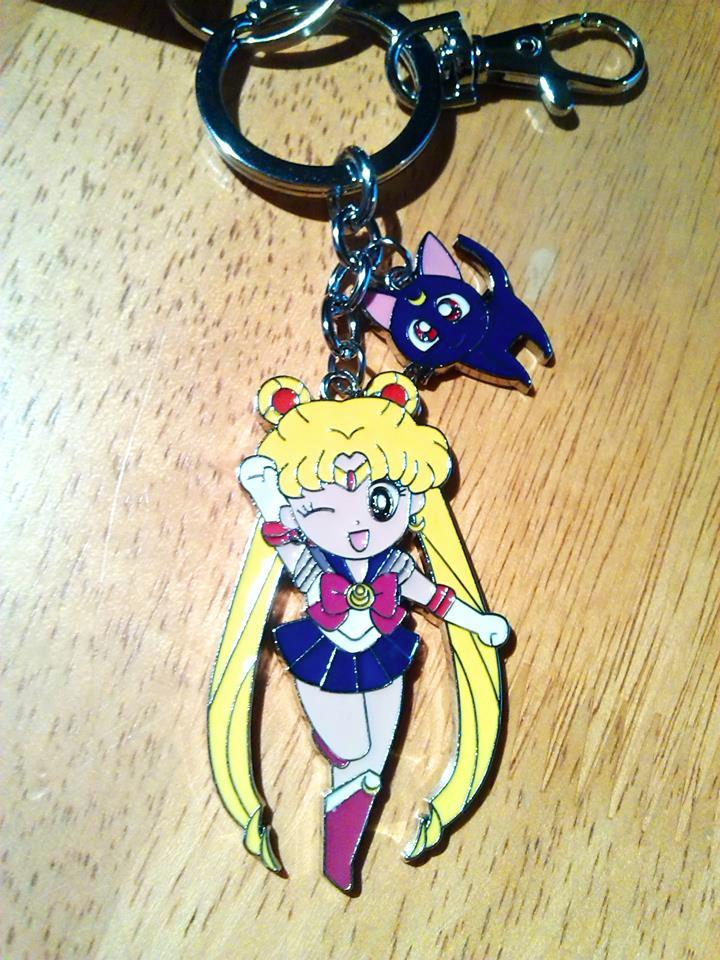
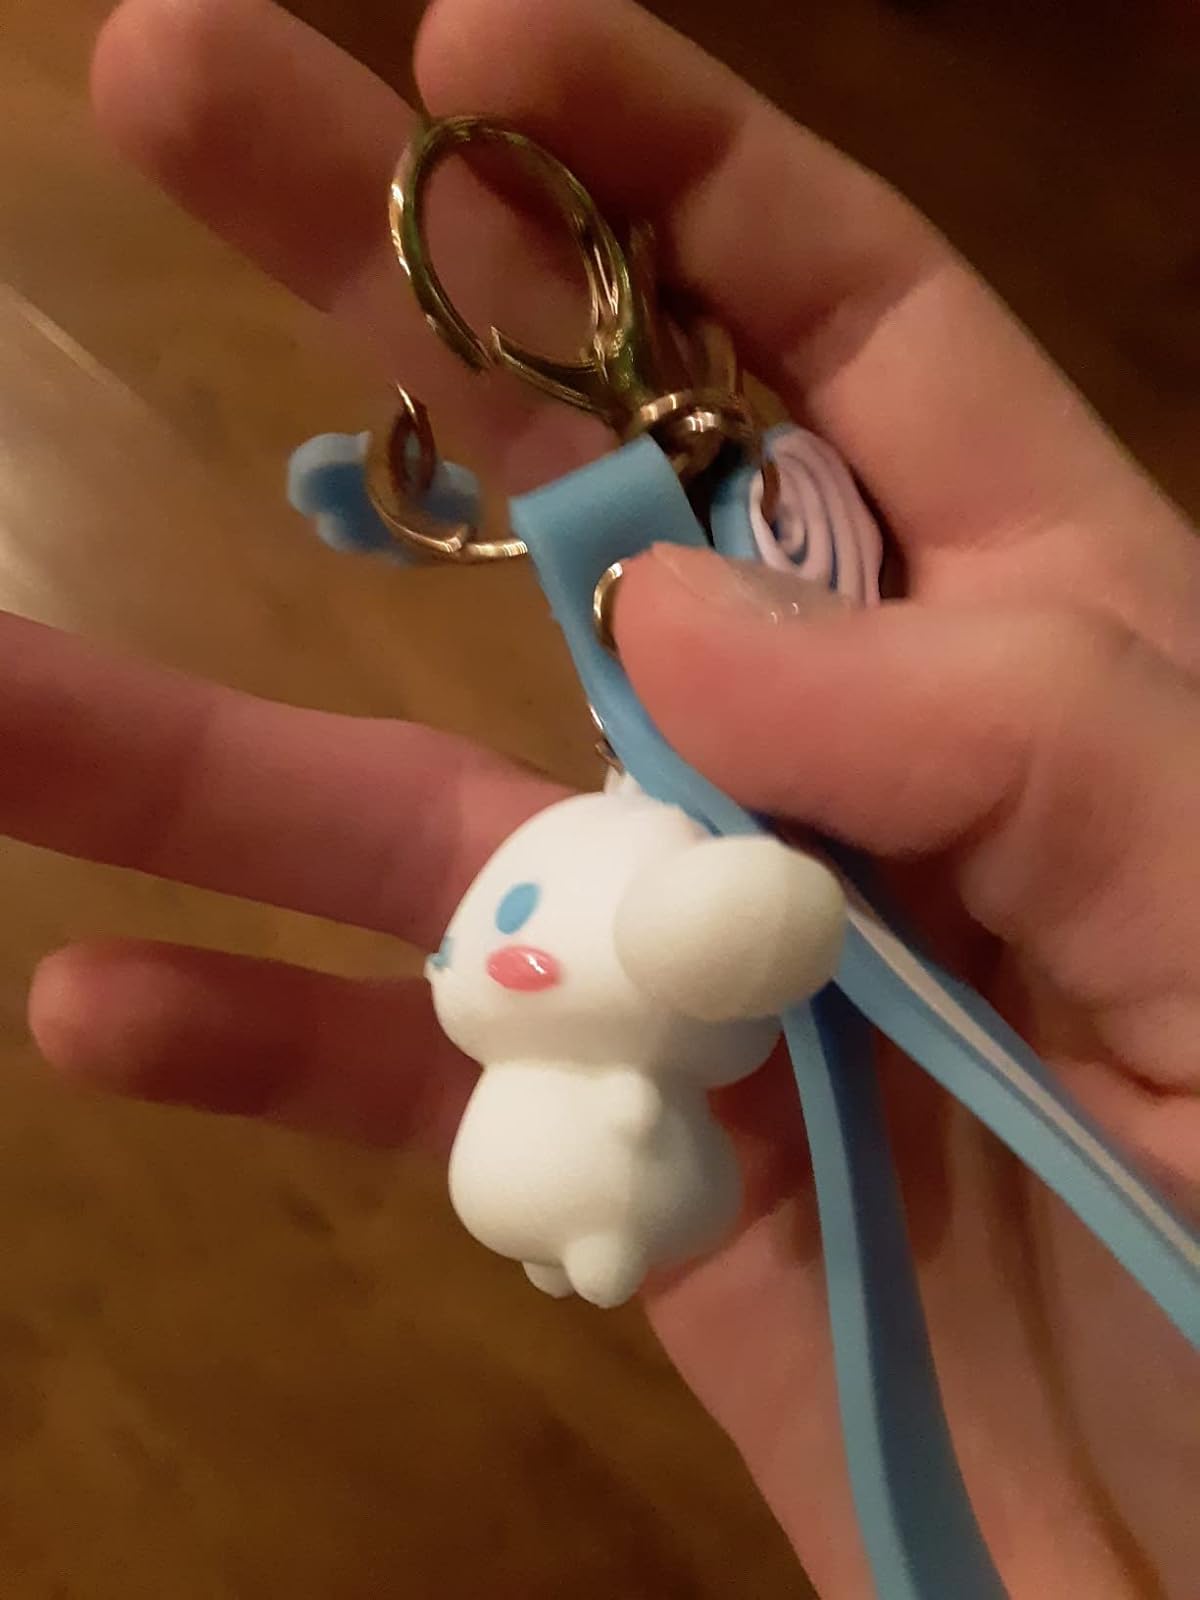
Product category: accessories_keychain
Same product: no